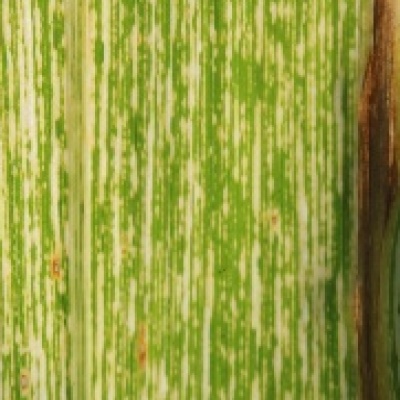
Label: Corn_(Maize)___Maize_Streak_Virus